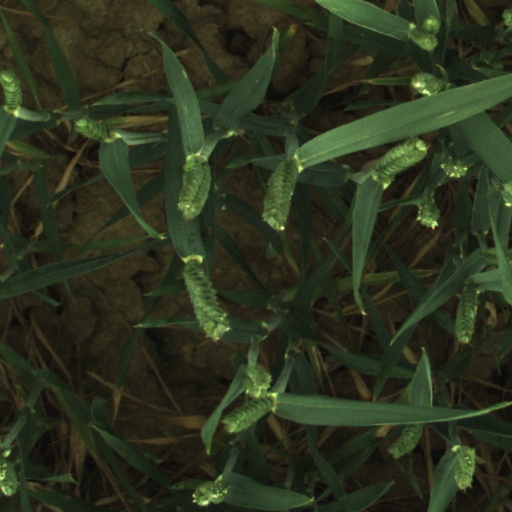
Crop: wheat